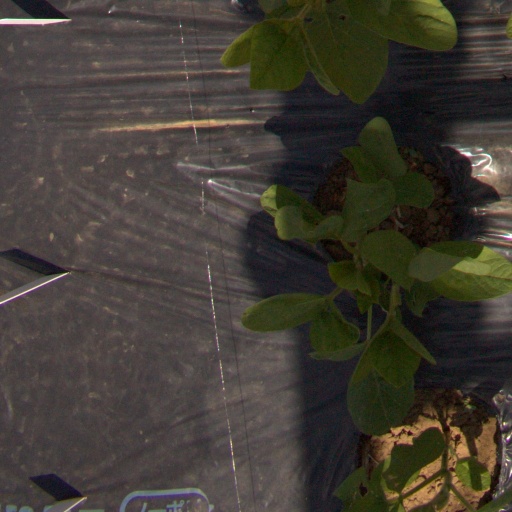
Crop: Jerusalem artichoke